Philippines at the 2014 Winter Olympics

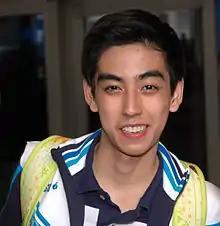
Michael Christian Martinez competed in figure skating as the only athlete from the Philippines.

Michael Christian Martinez secured qualification by finishing 7th in the 2013 Nebelhorn Trophy in Germany.